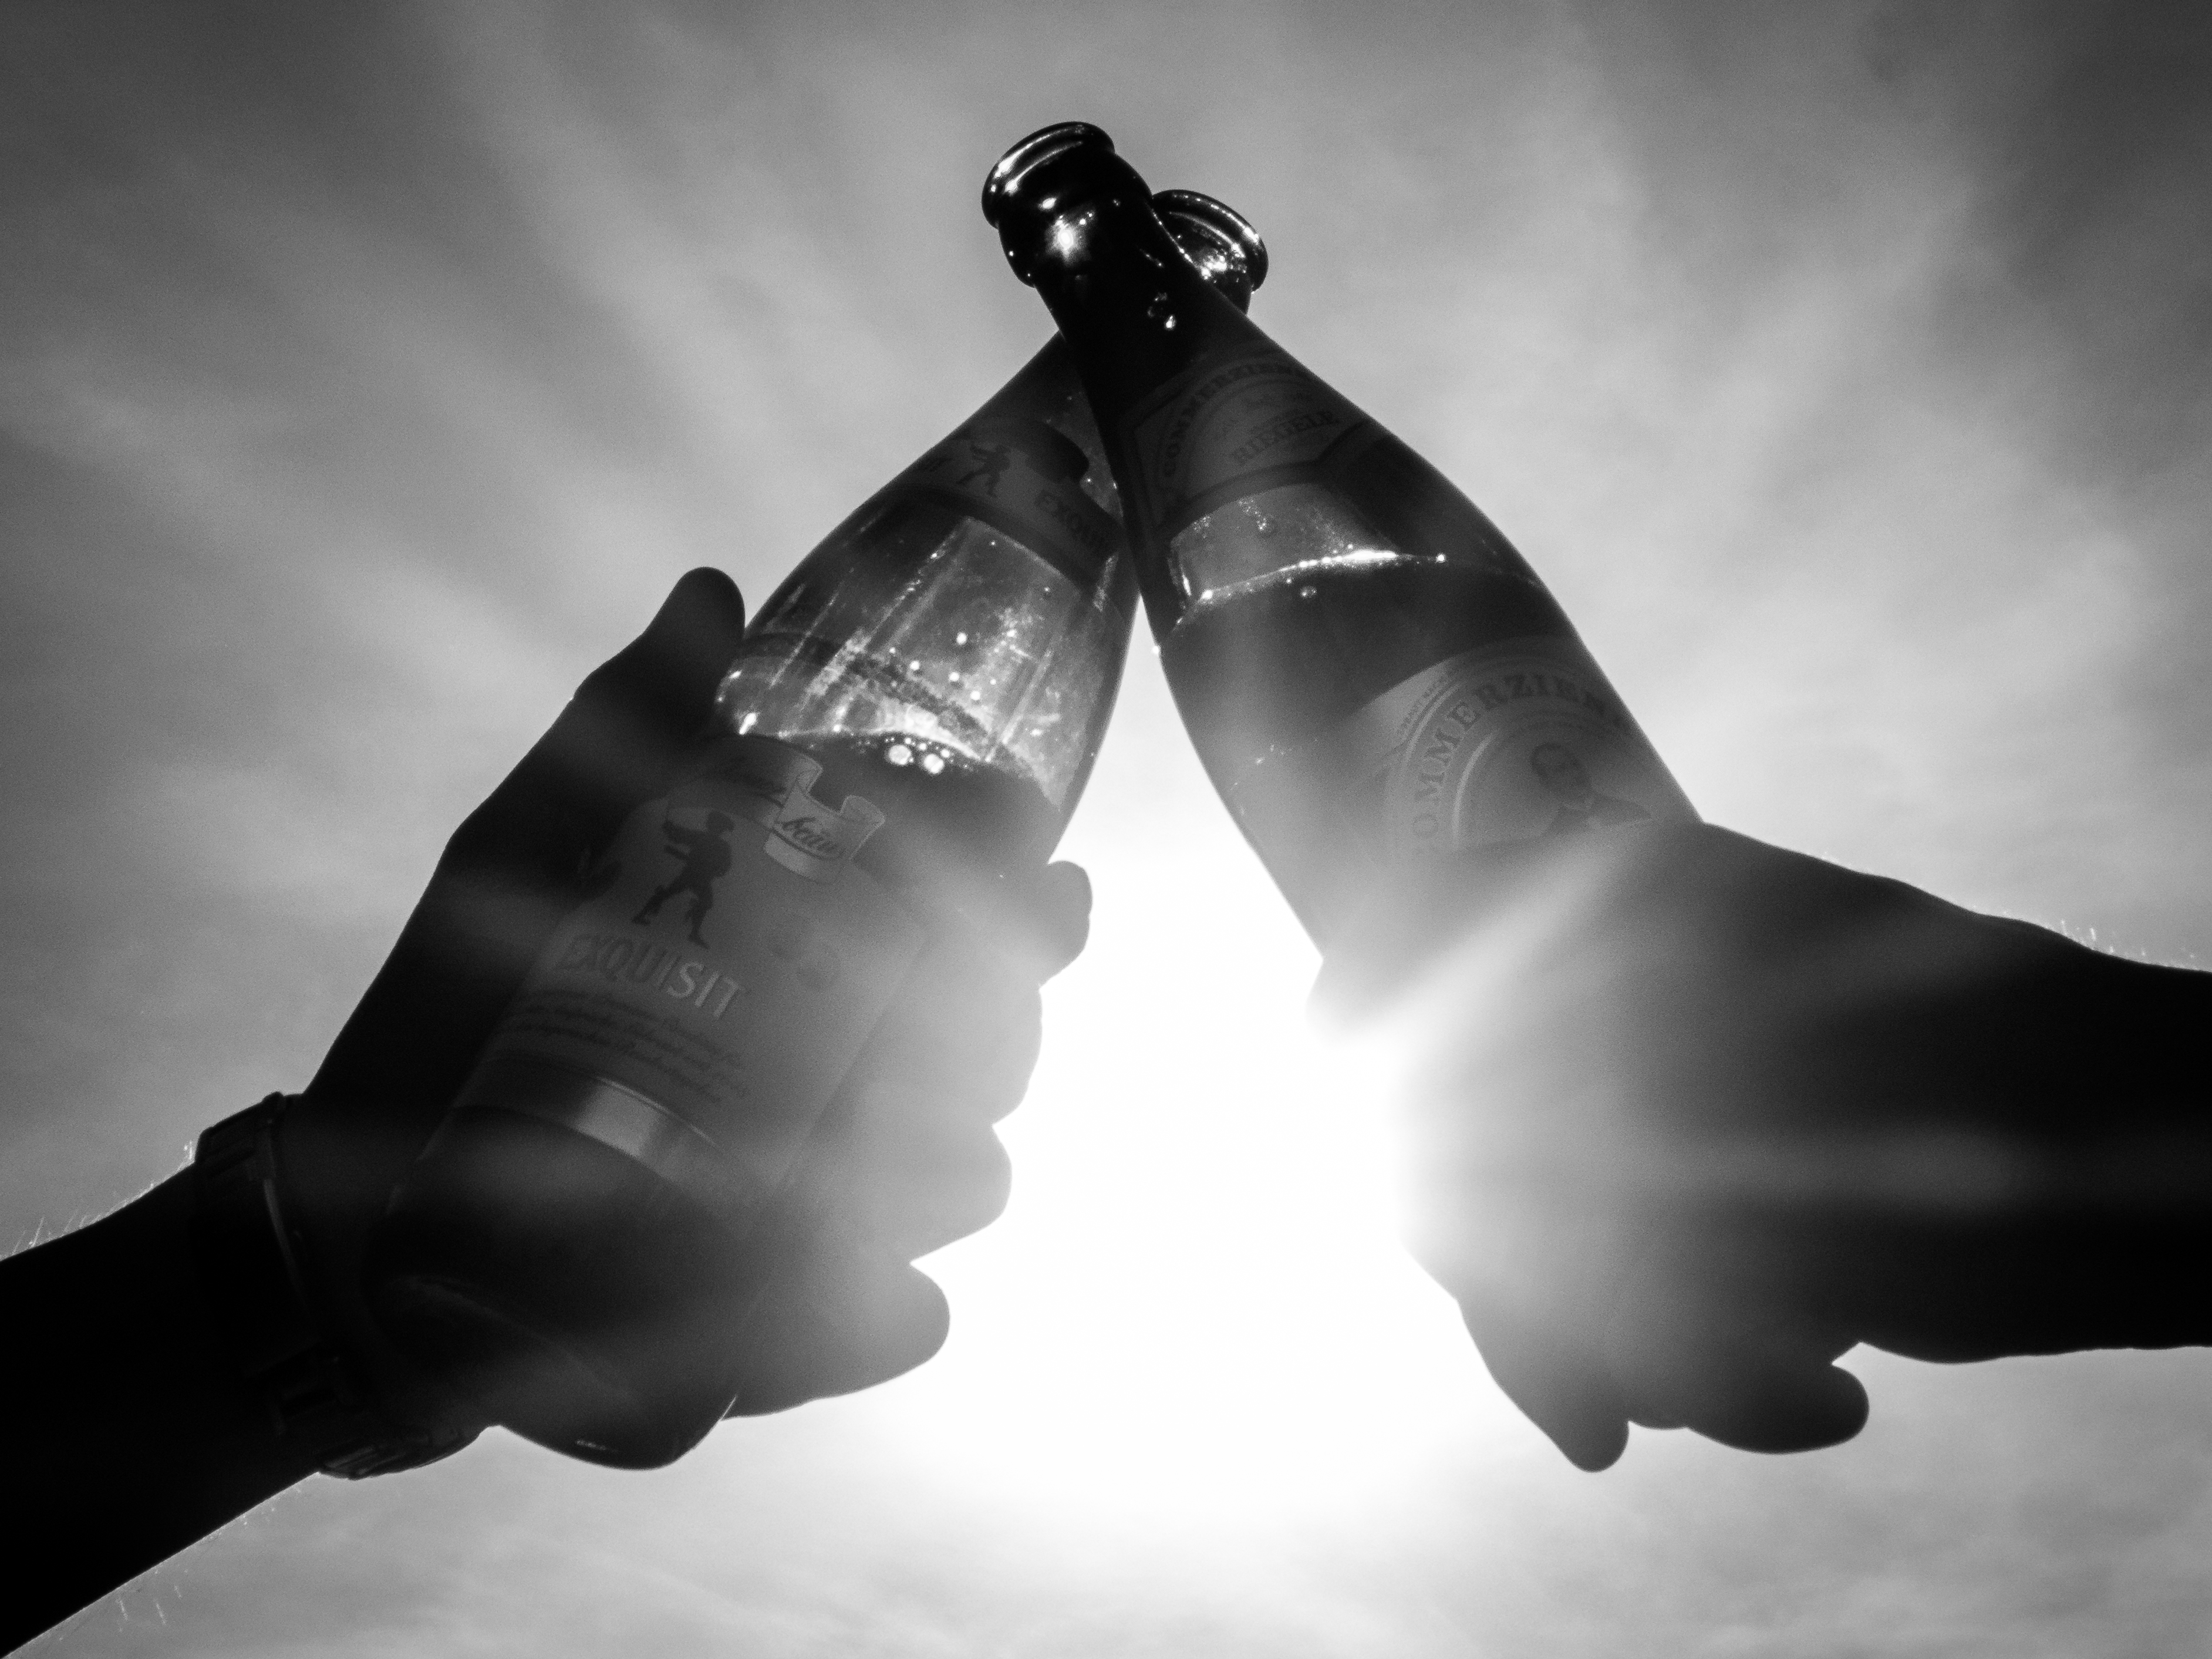
hand, silhouette, light, cloud, black and white, people, sky, sun, white, street, photography, explore, finger, food, darkness, bottle, black, monochrome, arm, beer, close up, streetphotography, flickr, bw, blackandwhite, project, creativecommons, drinking, photograph, backlight, germany, deutschland, licht, sw, sonne, scene, drinks, bayern, bavaria, schwarzweis, posed, essen, shape, himmel, menschen, strase, strasenfotografie, umriss, bier, gegenlicht, 365, 366, augsburg, erwachsener, project365, projekt, szene, adult, photoaday, pictureaday, project366, streettog, tog, zweisichtde, zweisichtig, querformat, landscapeformat, 43, trinken, schattenbild, schattenriss, sonydscrx100ii, sonyrx100ii, gestellt, flasche, sense, monochrome photography